Het Nieuwsblad

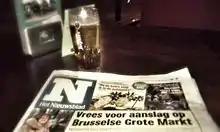
with a pint.

 is a Flemish newspaper that mainly focusses on "a broad view" regarding politics, culture, economics, lifestyle, society and sports.